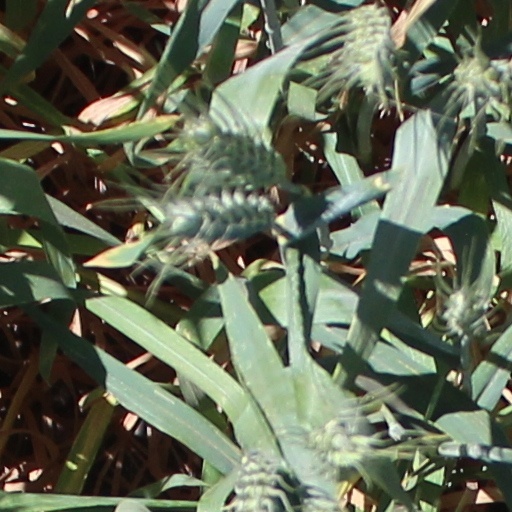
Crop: wheat